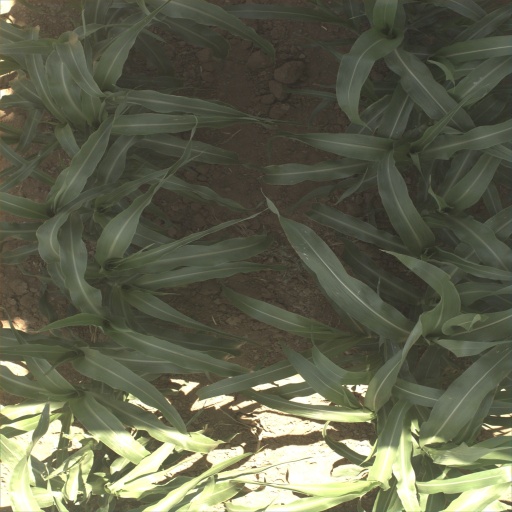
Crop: sorghum